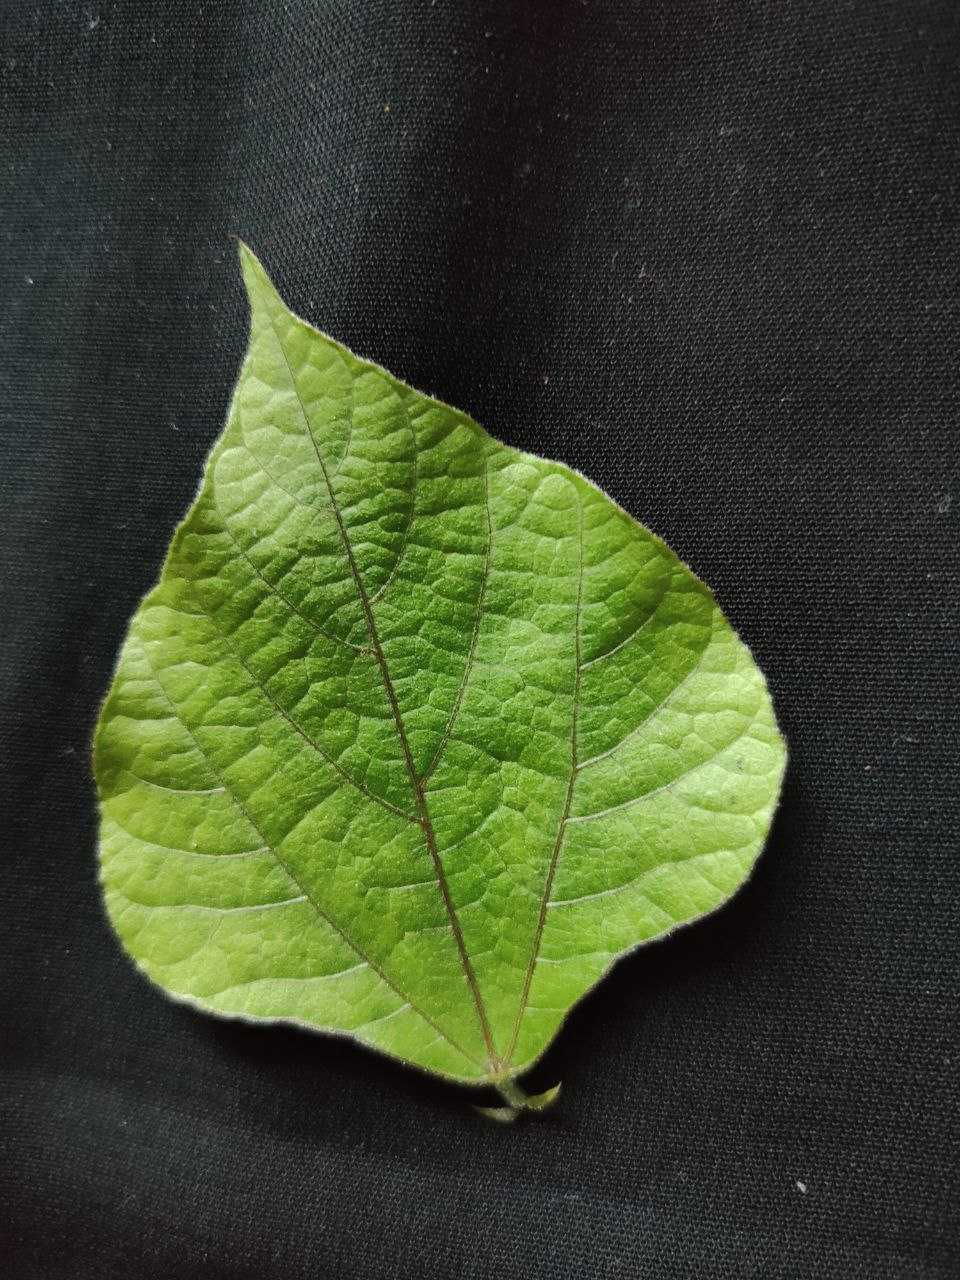
Crop: bean
Leaf condition: Fresh Leaf